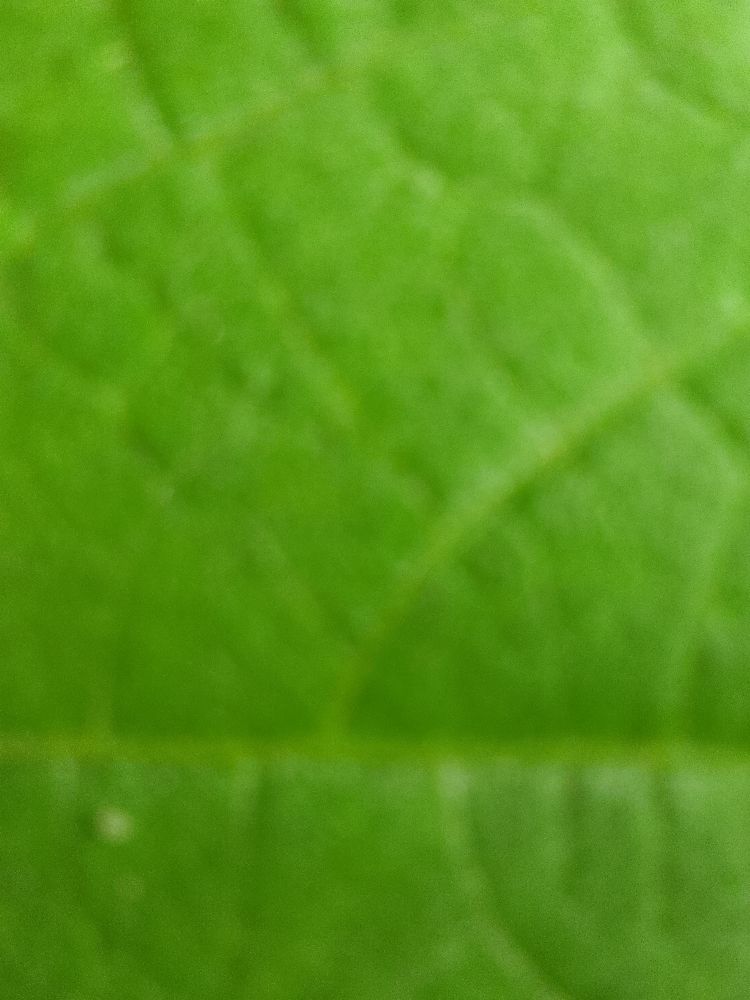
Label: healthy